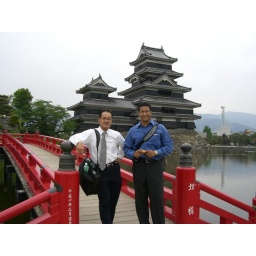
Kaz and JC stand on the red bridge over the moat